Eastern Michigan Eagles football

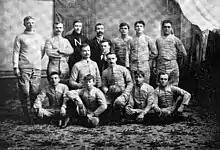
The 1892 Michigan State Normal team

Michigan State Normal School first fielded a football team in 1891. Initially the team had no official nickname, being known variously as the "Normalites" or the "Men from Ypsi". From 1892 to 1926, the team competed in the Michigan Intercollegiate Athletic Association, winning conference championships in 1896 and 1925. (Although the MIAA did not recognize football as an official sport until 1894, MIAA teams competed against each other as early as 1891.) After playing football for three years at the University of Michigan, including being on the undefeated 1898 Michigan Wolverines football team that won the university's first Western Conference championship, Clayton Teetzel travelled six miles east to Ypsilanti, where he became the first person to coach the Michigan State Normal College football team for more than one year. From 1900 through 1902, his teams compiled a 6–14–1 record.